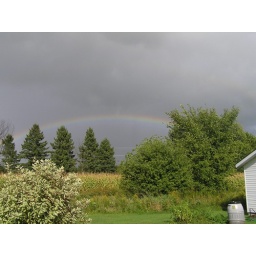
Rainbow in the sky east of my house